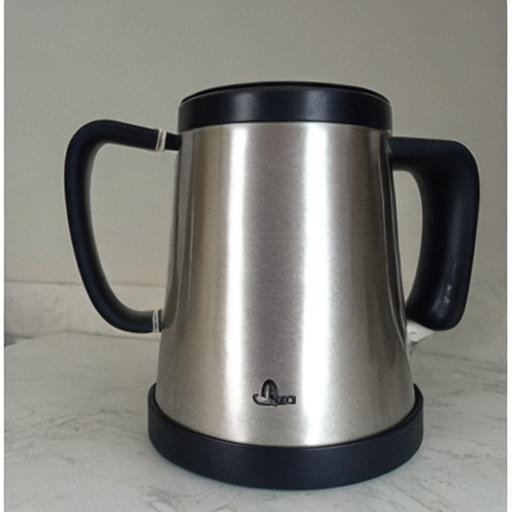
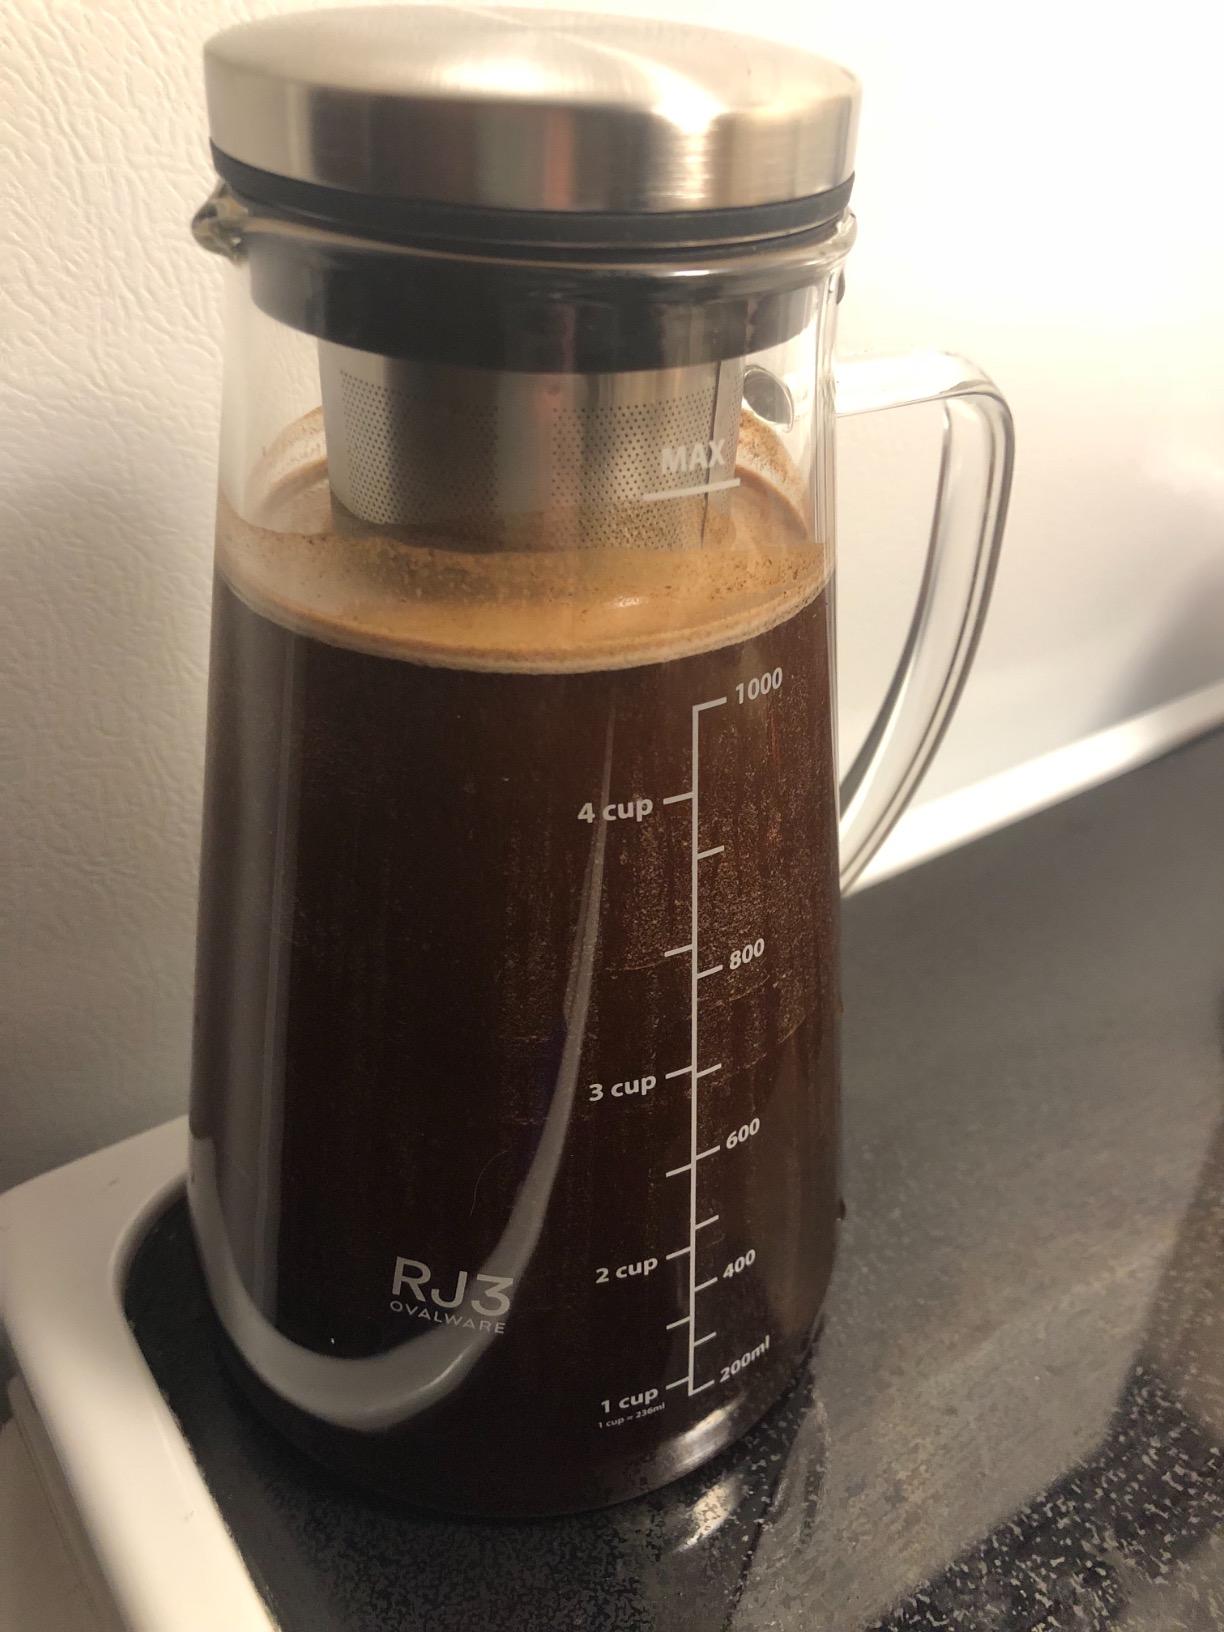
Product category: items_tea
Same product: no